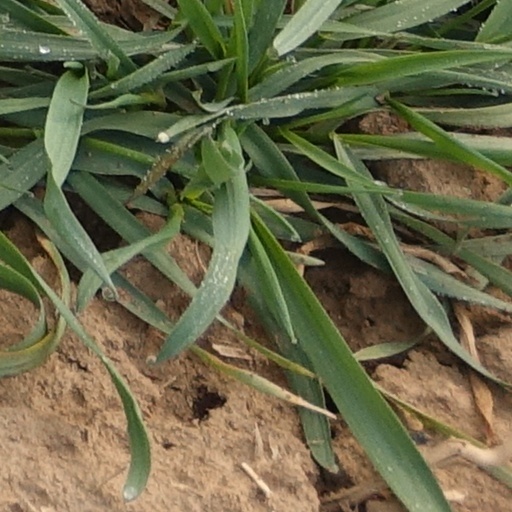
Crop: wheat